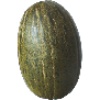
Label: Melon Piel de Sapo 1